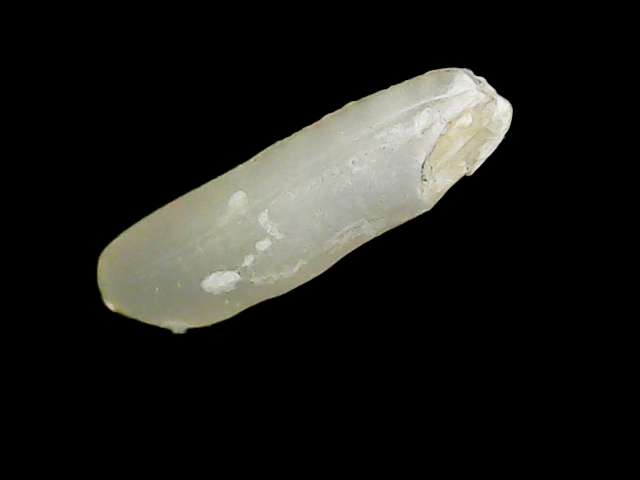
Rice variety: Binadhan7